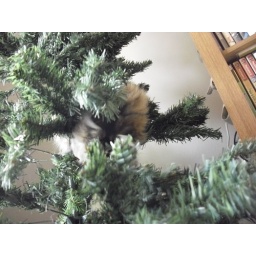
Danya just a ball of fuzz in the tree